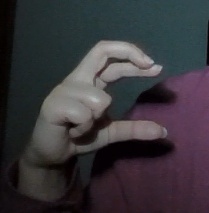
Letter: thal